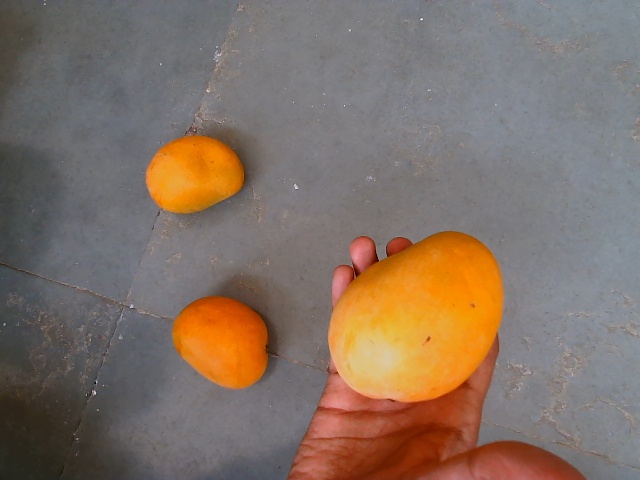
Label: Ripe_Mango